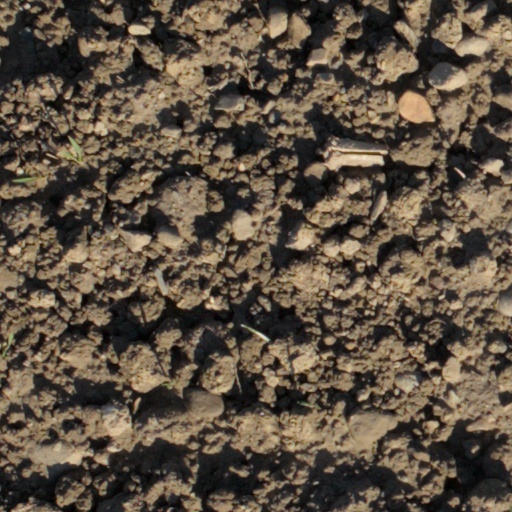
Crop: wheat